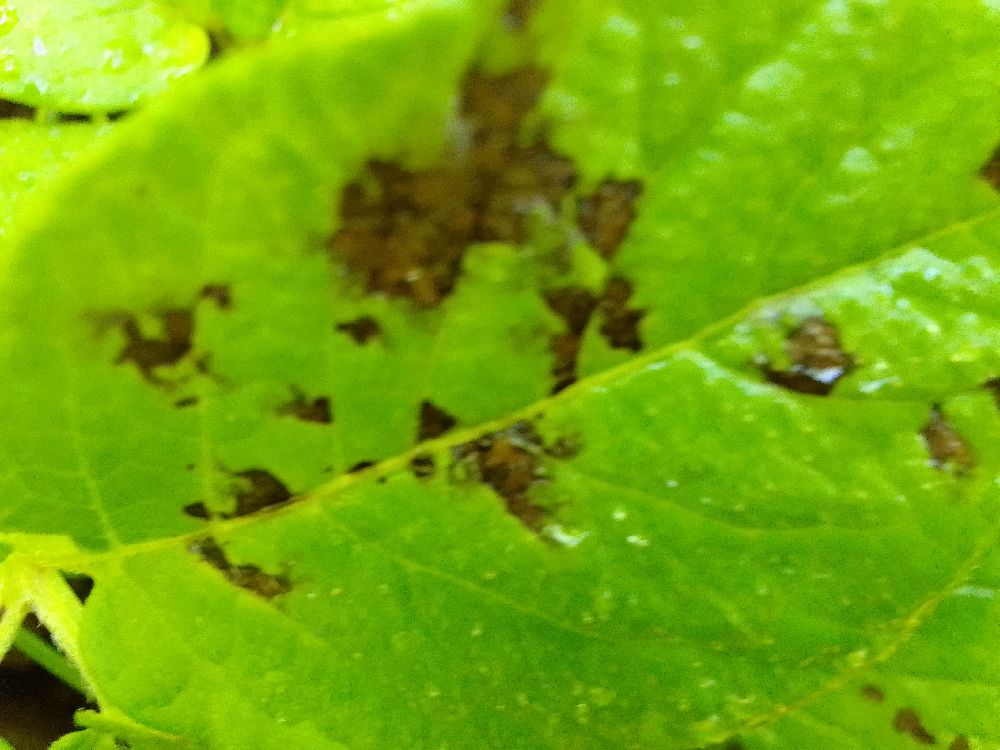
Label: Early blight